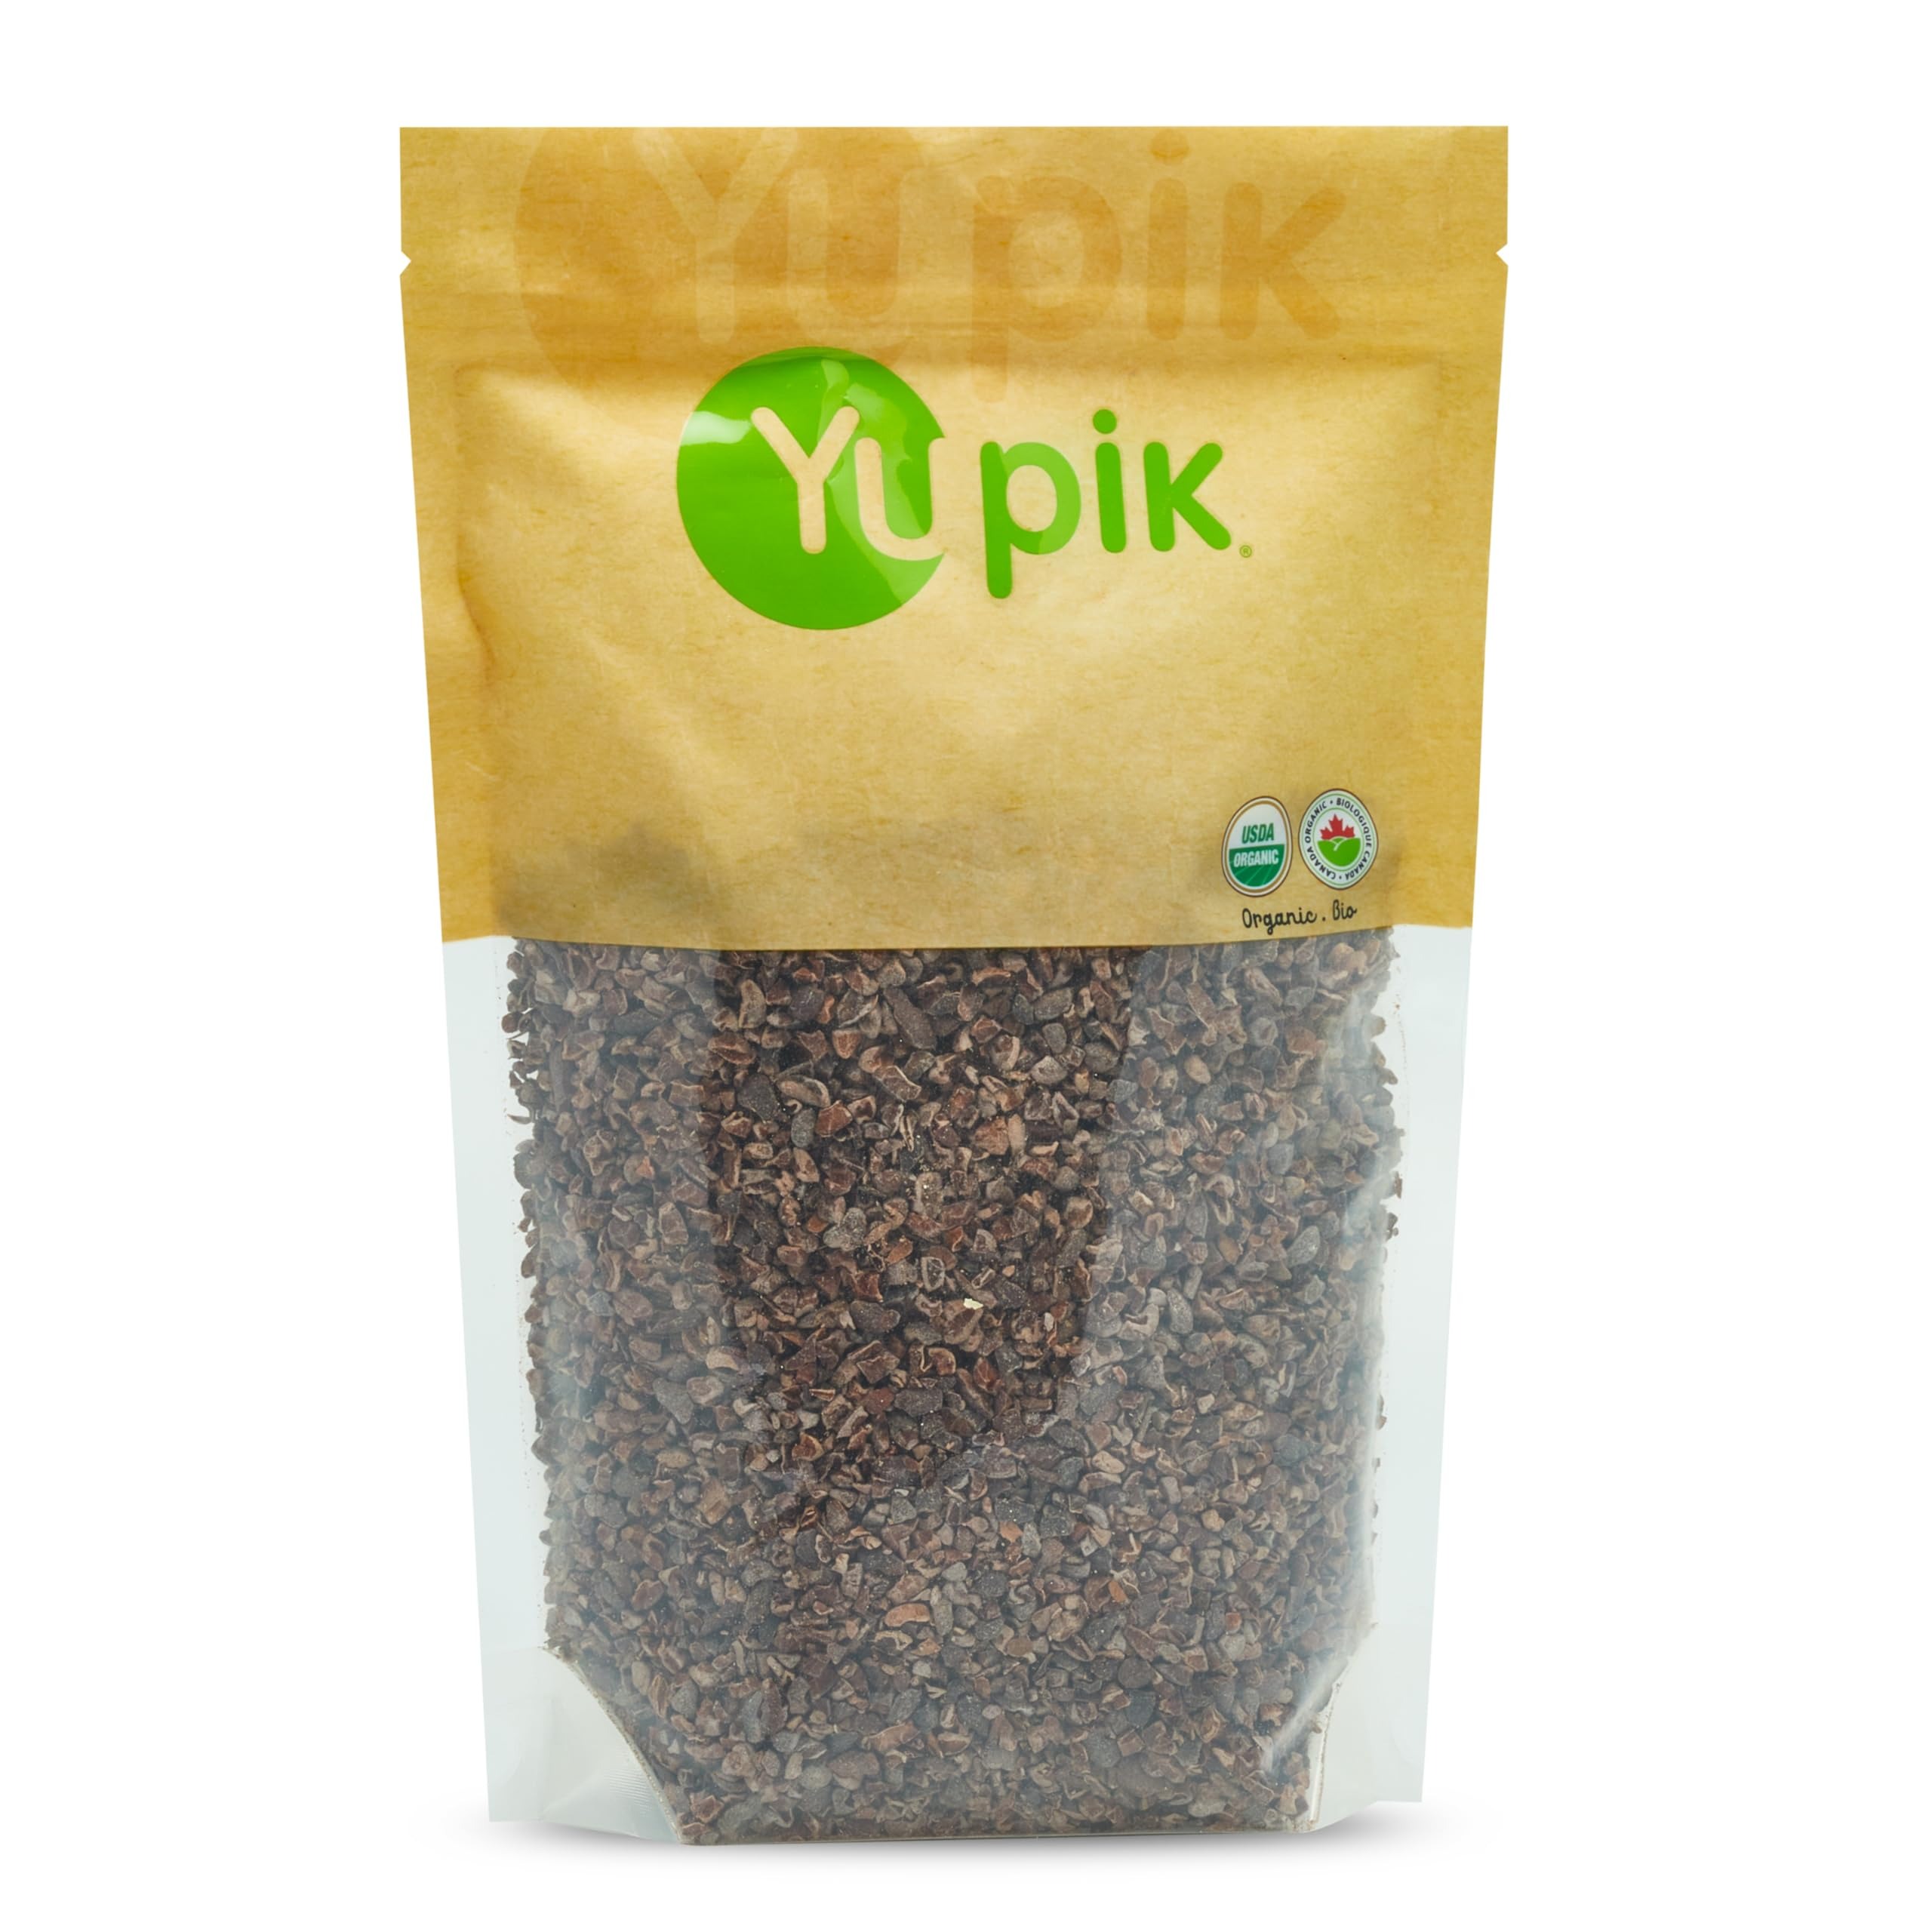
Item Name: Yupik Organic Raw Cacao Nibs, 2.2 lb (35.2 oz), Gluten-Free, Kosher, GMO-Free, Vegan, No Sugar Added, No Additives, Made from Raw Cacao, Crunchy, Healthy Snacks, Ideal for Baking & Topping
Bullet Point 1: Raw cacao nibs made from fermented, unroasted cacao
Bullet Point 2: Nutrient-dense superfood, high in fiber & iron
Bullet Point 3: Certified Organic, Gluten-Free & Kosher
Bullet Point 4: Naturally vegan
Bullet Point 5: Rich cacao flavor, more bitter than cocoa
Bullet Point 6: Ideal as a topping on yogurt, smoothies, oatmeal, baked goods and more
Value: 35.2
Unit: Ounce

Price: 42.53